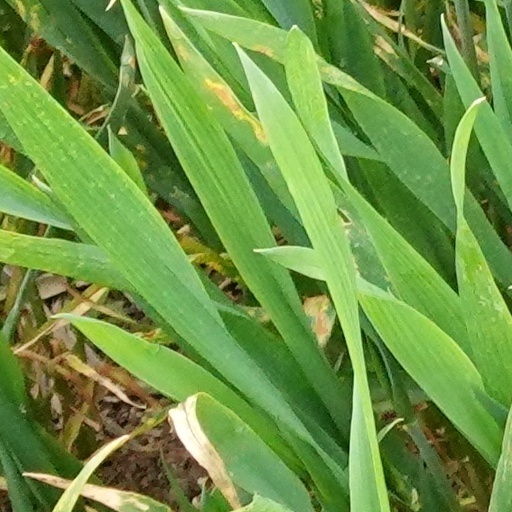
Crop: wheat